Isaac Ferdinand Quinby

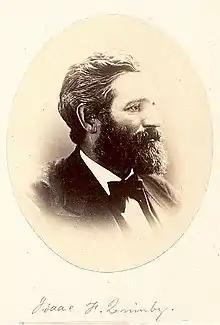

Isaac Ferdinand Quinby (January 29, 1821 – September 18, 1891) was a U.S. soldier and Union general during the American Civil War.